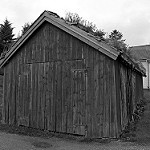
Label: B & W